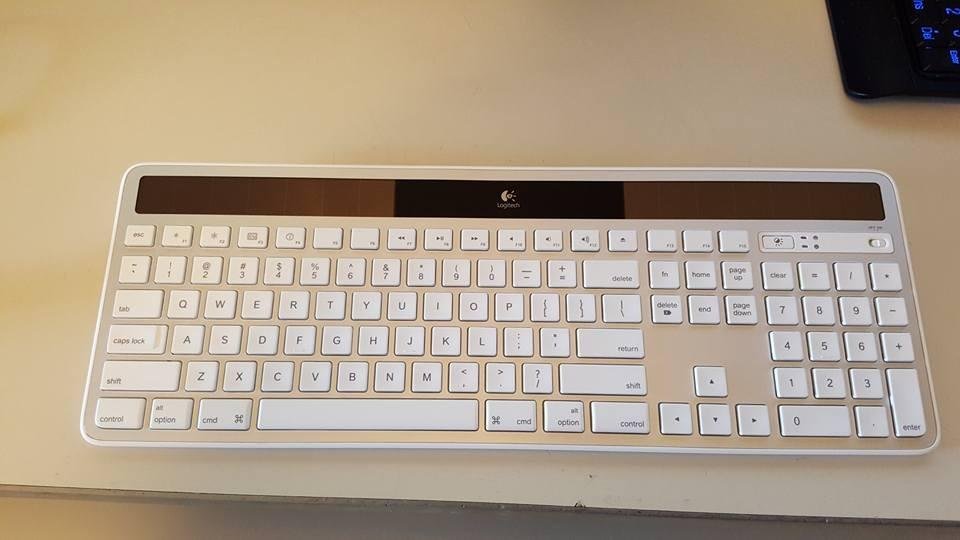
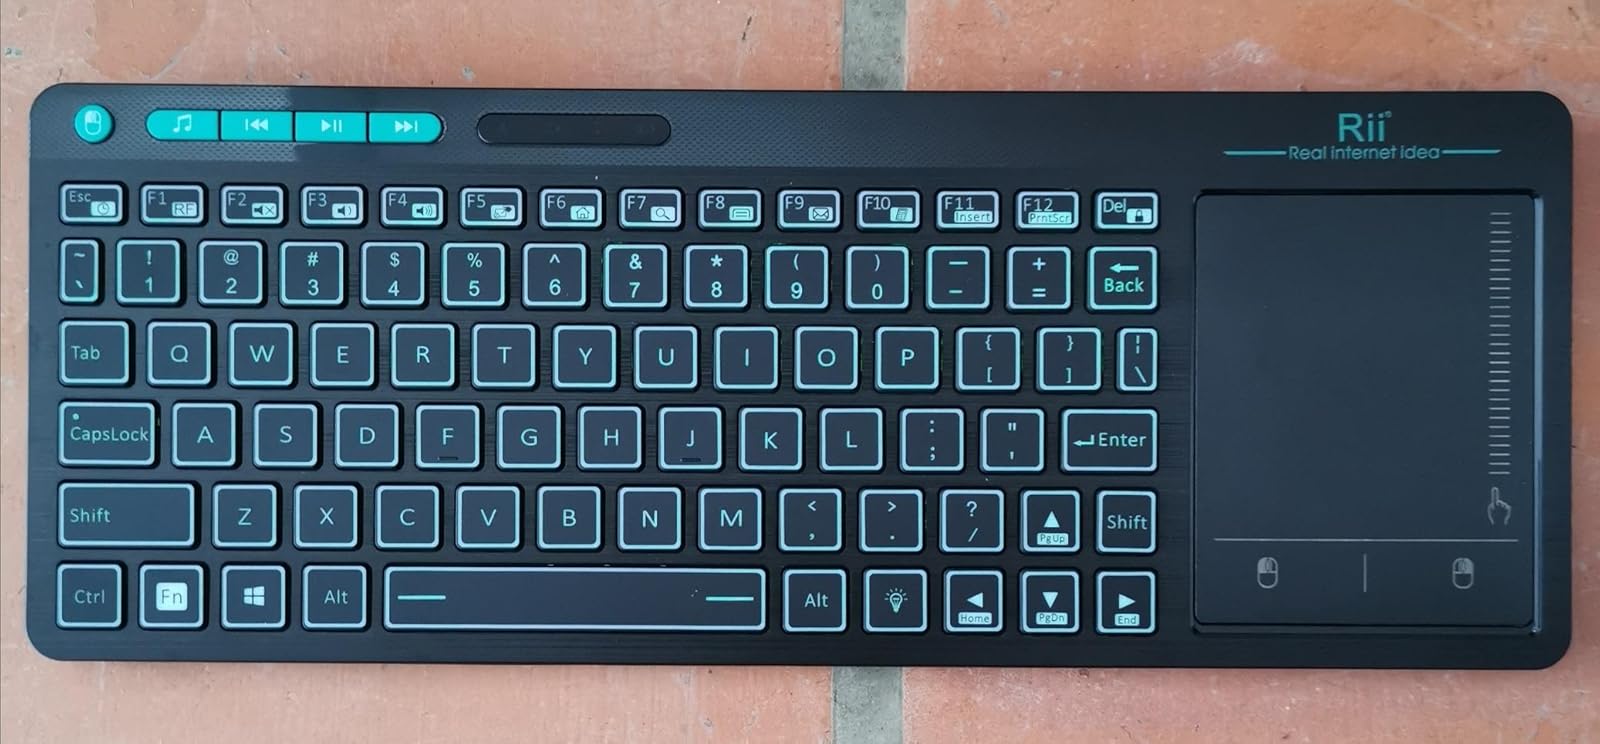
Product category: keyboard
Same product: no